Bogotá savanna

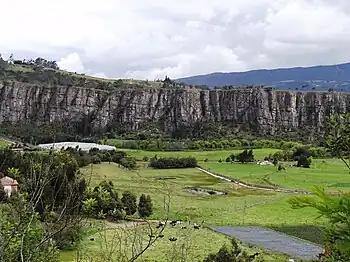
The climber's paradise "Rocas de Suesca" form the northeastern boundary of the Bogotá savanna

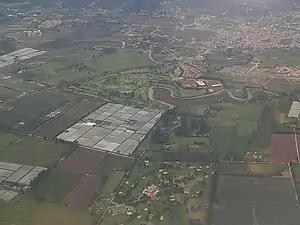
The Bogotá River separating Cota, Cundinamarca (top) from Bogotá

The Bogotá savanna is the southwestern part of the larger Andean plateau, the Altiplano Cundiboyacense. The savanna is a montane savanna, bordered to the east by the Eastern Hills, the Sumapaz mountains in the south, the hills of Tausa and Suesca in the north and western hills of Cundinamarca in the west. The total surface area is .